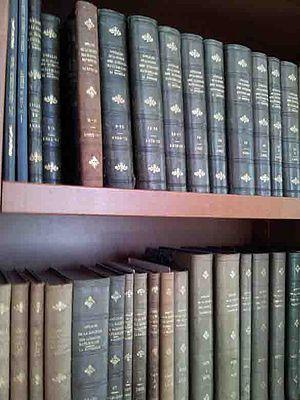
Bibliothèque des annales de la Société des Sciences Naturelles de la Charente-Maritime
La Société des Sciences Naturelles de la Charente-Maritime assure la diffusion de la culture scientifique dans les domaines allant des Sciences de la Vie aux Sciences de la Terre et fait connaître le patrimoine naturel départemental, élargi au domaine marin et régional.